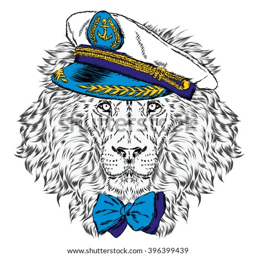
lion in the captain 's cap .